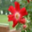
Label: rose